Sigurd Hole

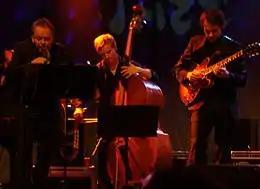
Karl Seglem, Sigurd Hole and Gisle Torvik at Vossajazz 2014.

Sigurd Hole (born 13 July 1981) is a Norwegian jazz musician (upright bass) from Rendalen living in Oslo.